Bristol House

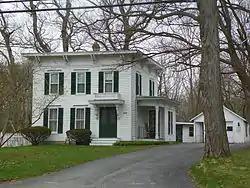

Bristol House is a historic home located at Lima in Livingston County, New York. It was built between 1870 and 1875 and is a two-story, three bay wide by two bay deep, Italianate style frame dwelling. The front facade is dominated by the elaborate canopy above the slightly recessed, paneled wooden doors of the side hall entrance.